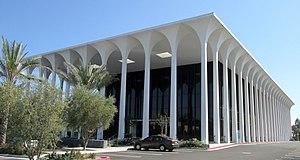
Cette liste présente les 43 épisodes de la série Les Envahisseurs.